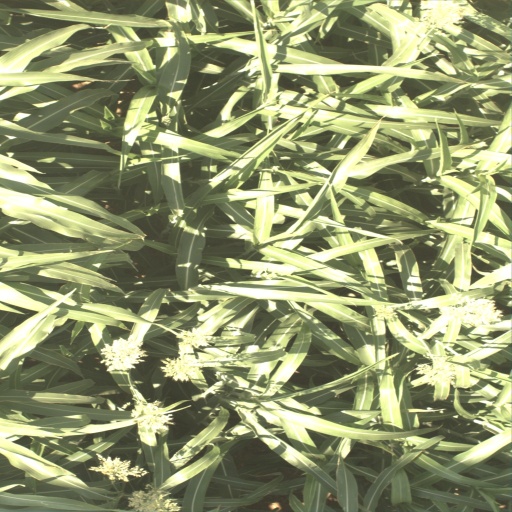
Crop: sorghum